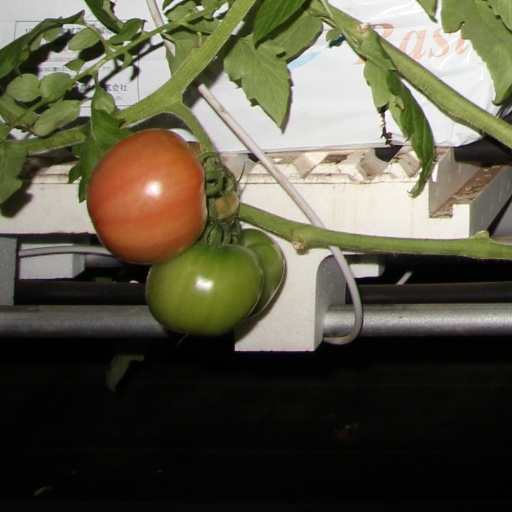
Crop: tomato